Luis Grijalva

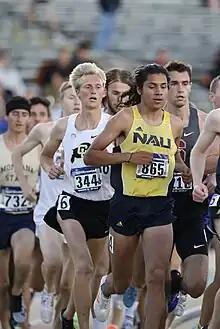
Grijalva competes in the NCAA in 2018

In June 2021, Grijalva turned professional after securing a sponsorship deal with shoe company HOKA ONE ONE, and he remained in Flagstaff, Arizona to continue training under his college coach, Mike Smith. He was slated to represent Guatemala in the 5000 m of the 2020 Tokyo Olympics in August. However, his status as a DACA (Deferred Action for Childhood Arrivals) recipient posed challenges for his travel outside the United States, as DACA beneficiaries risk denial of reentry if they leave the country. This situation garnered national attention. Ultimately, Grivalija received special permission from the U.S. Citizenship and Immigration Services to leave and compete. He went on to finish in 12th place in the 5000 m final.